M. S. Whitcomb Farm

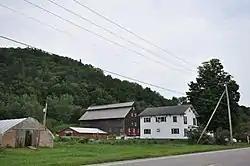

The M.S. Whitcomb Farm is a historic farm property on United States Route 2 in Richmond, Vermont. Established in the 1850s as a horse farm, it has seen agricultural use in some form since then. Its most distinguishing feature is a large bank barn with a monitor roof, built in 1901. The property, now , was listed on the National Register of Historic Places in 1993.